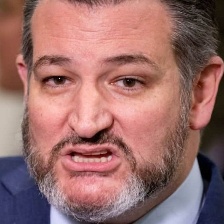
Species: LOONEY BIRDS
Scientific name: LUNATICUS AMERICONIS